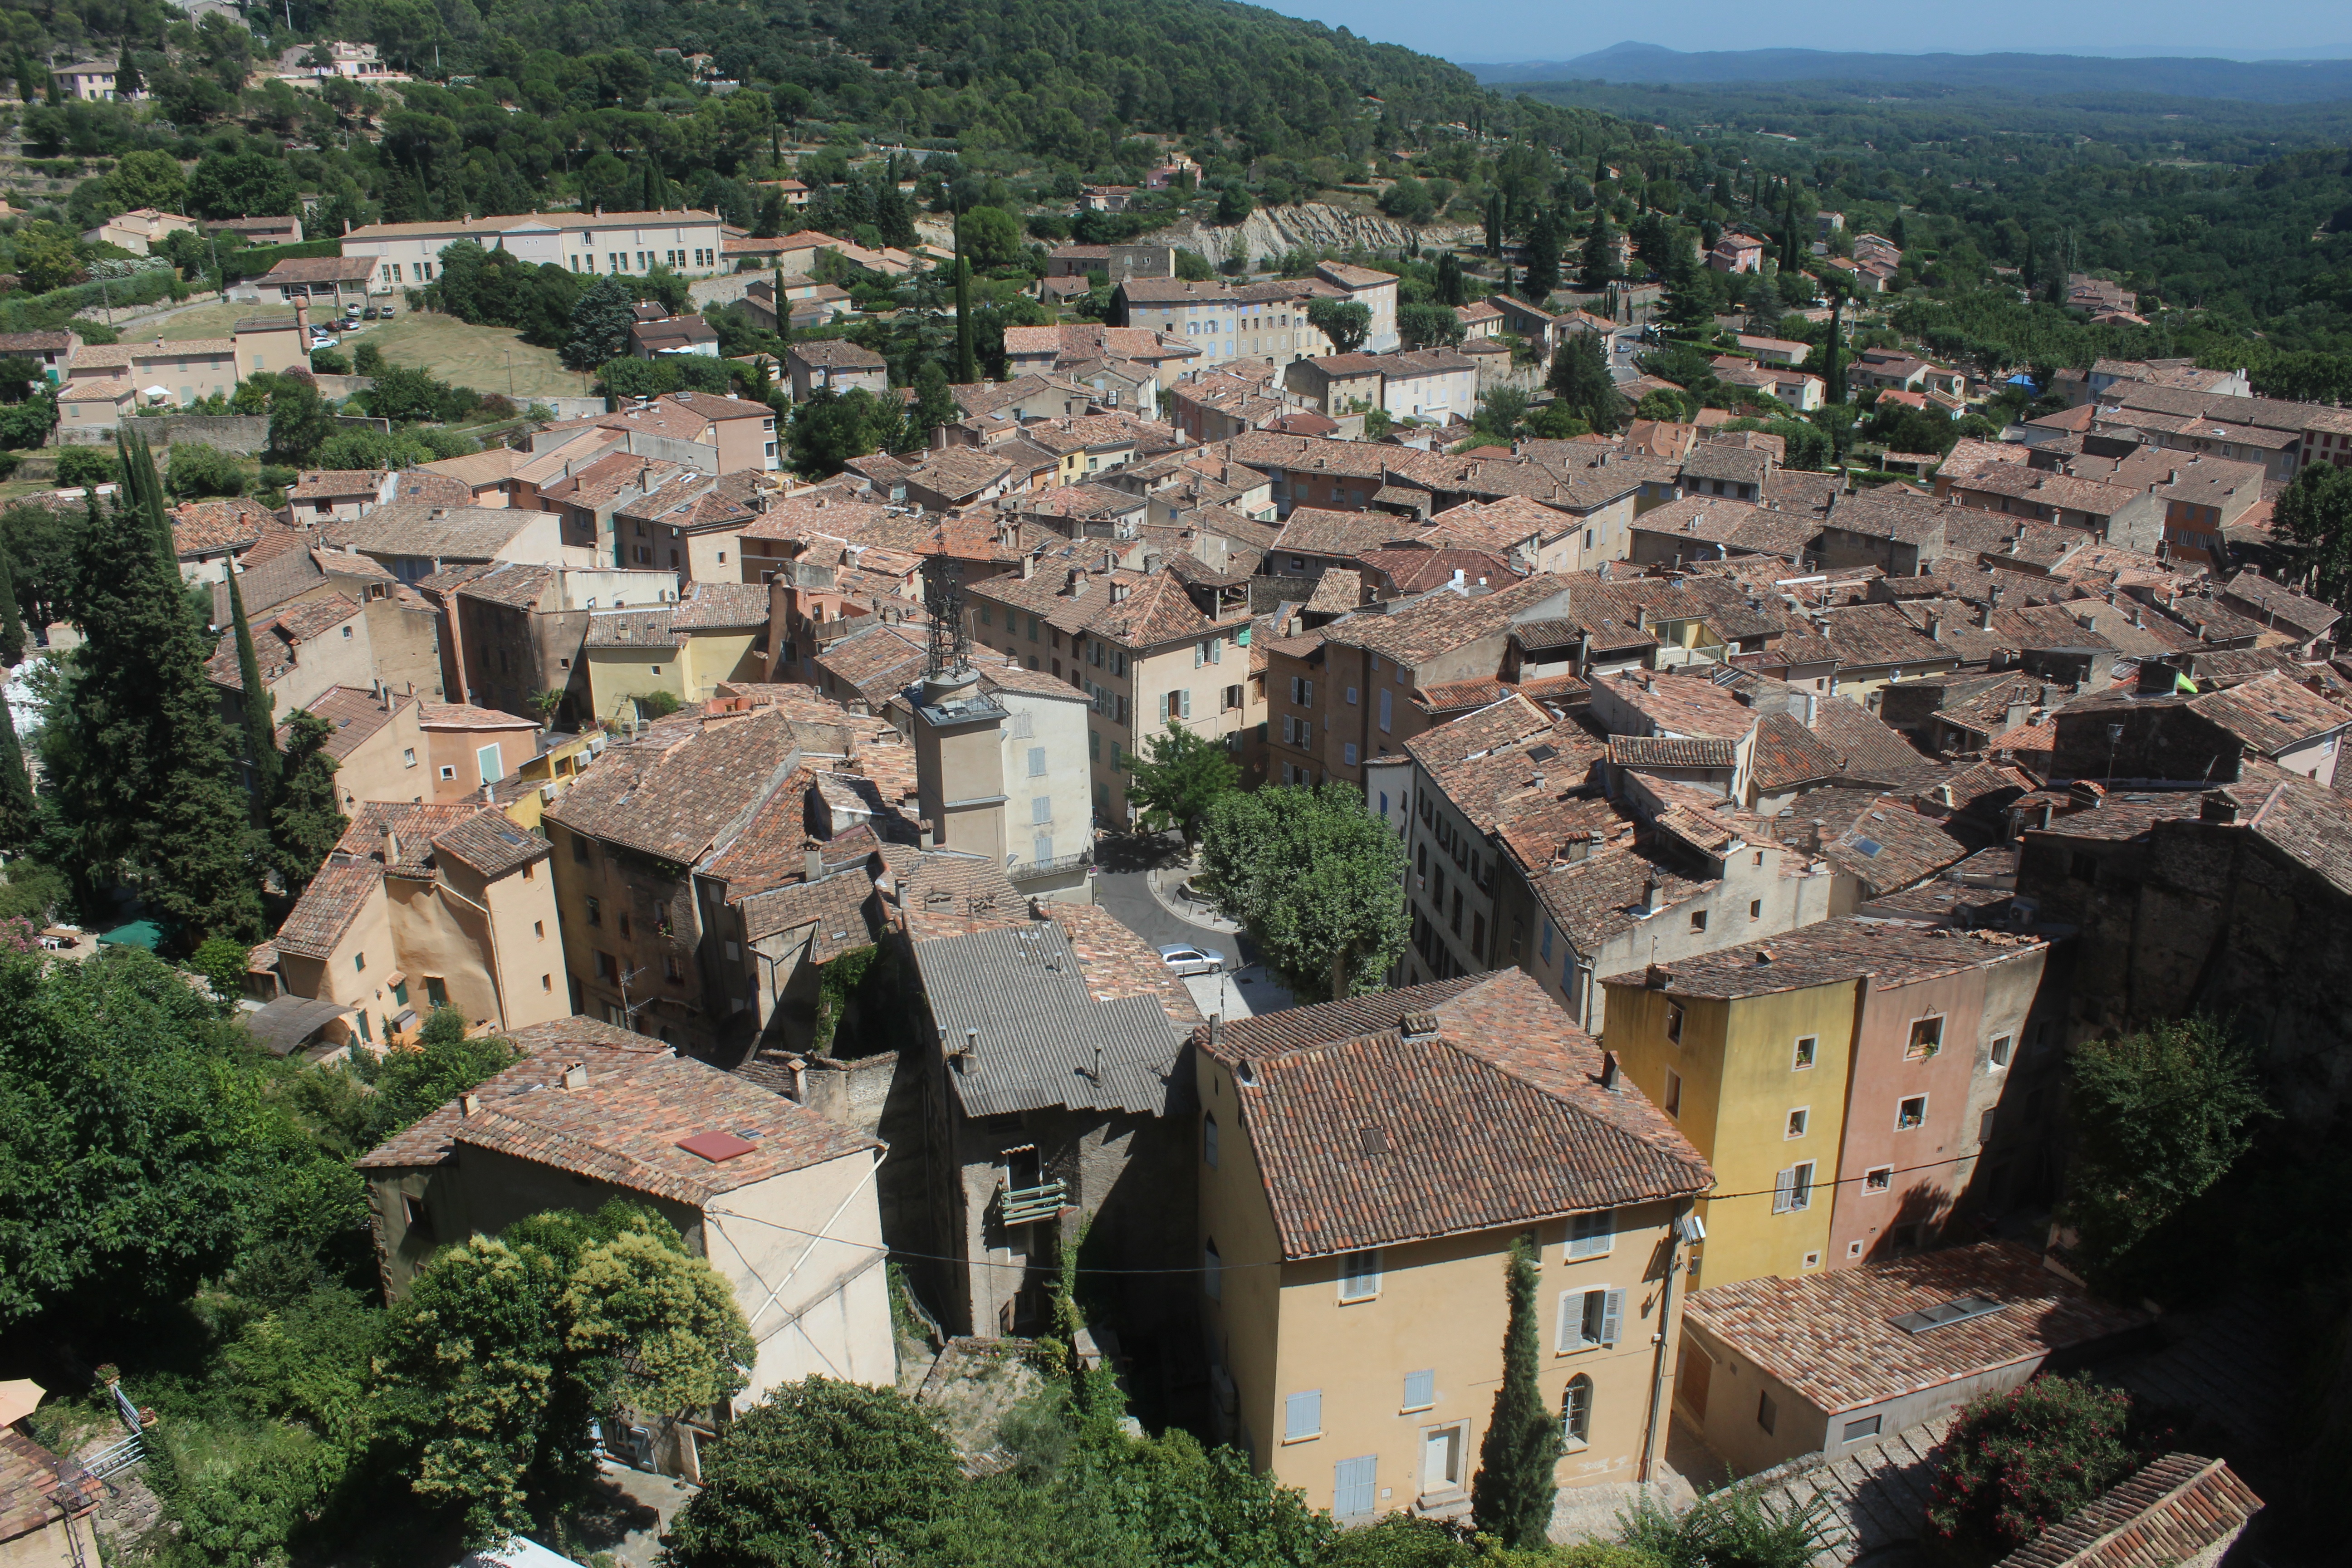
house, town, tourist, village, property, tourism, housing, old house, monastery, estate, old houses, neighbourhood, mountain village, aerial photography, french village, tourist town, historic site, residential area, geographical feature, human settlement, geological phenomenon